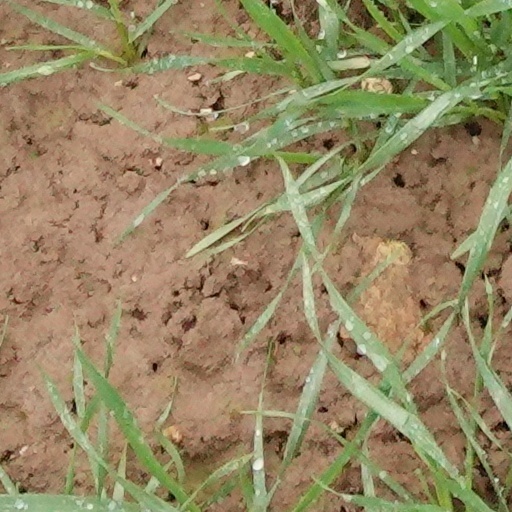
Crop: wheat